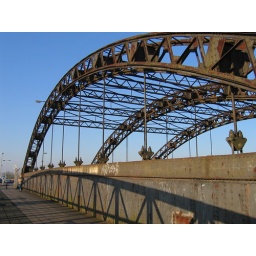
Setting Sun accentuates curves of this rusty old railway bridge in Great Yarmouth